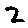
Label: 2